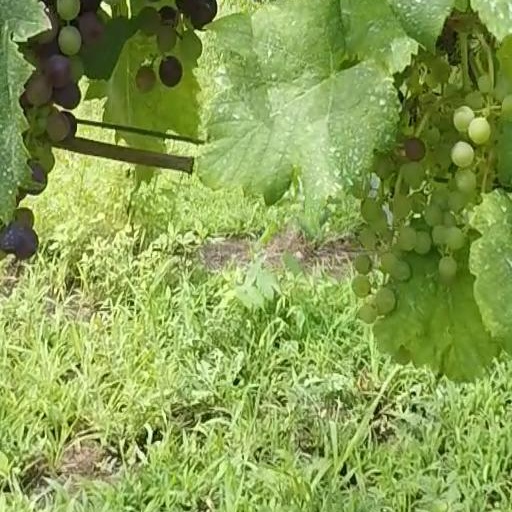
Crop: grape